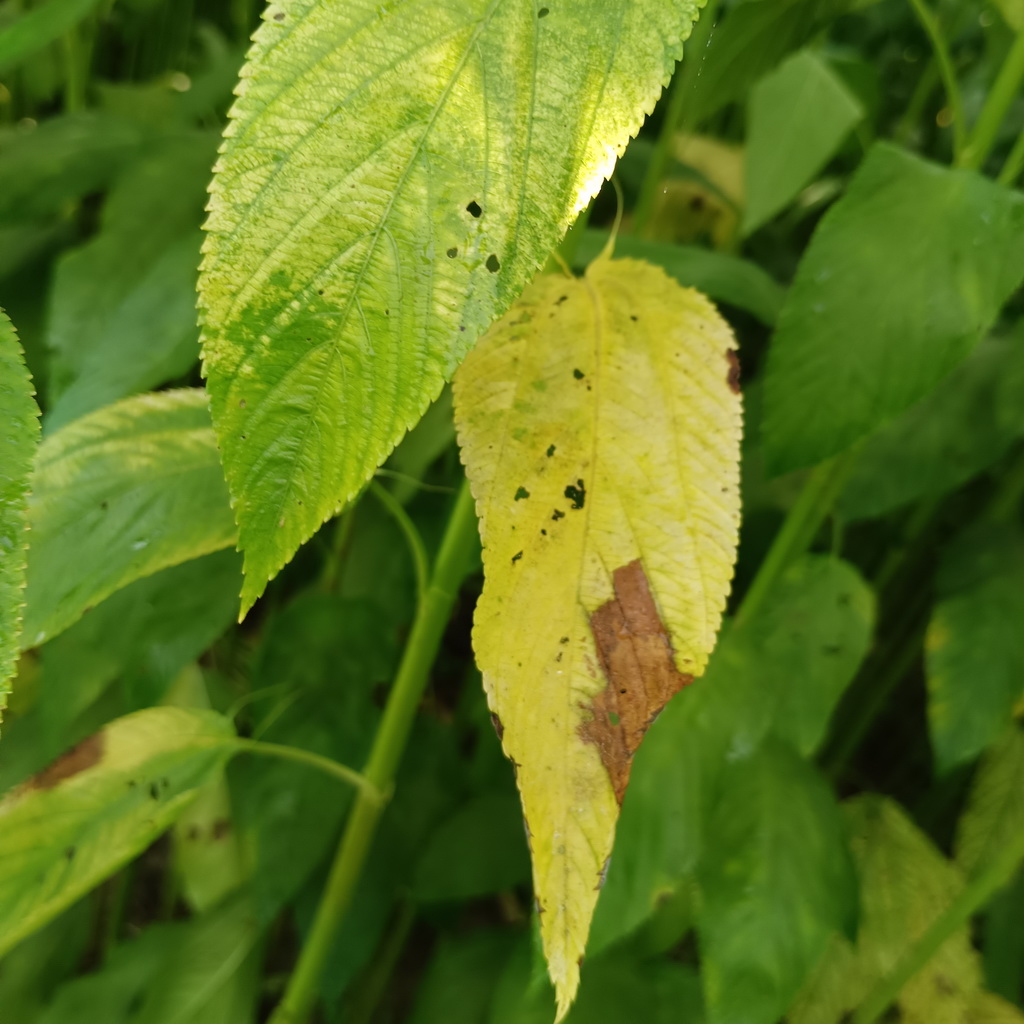
Label: Mosaic